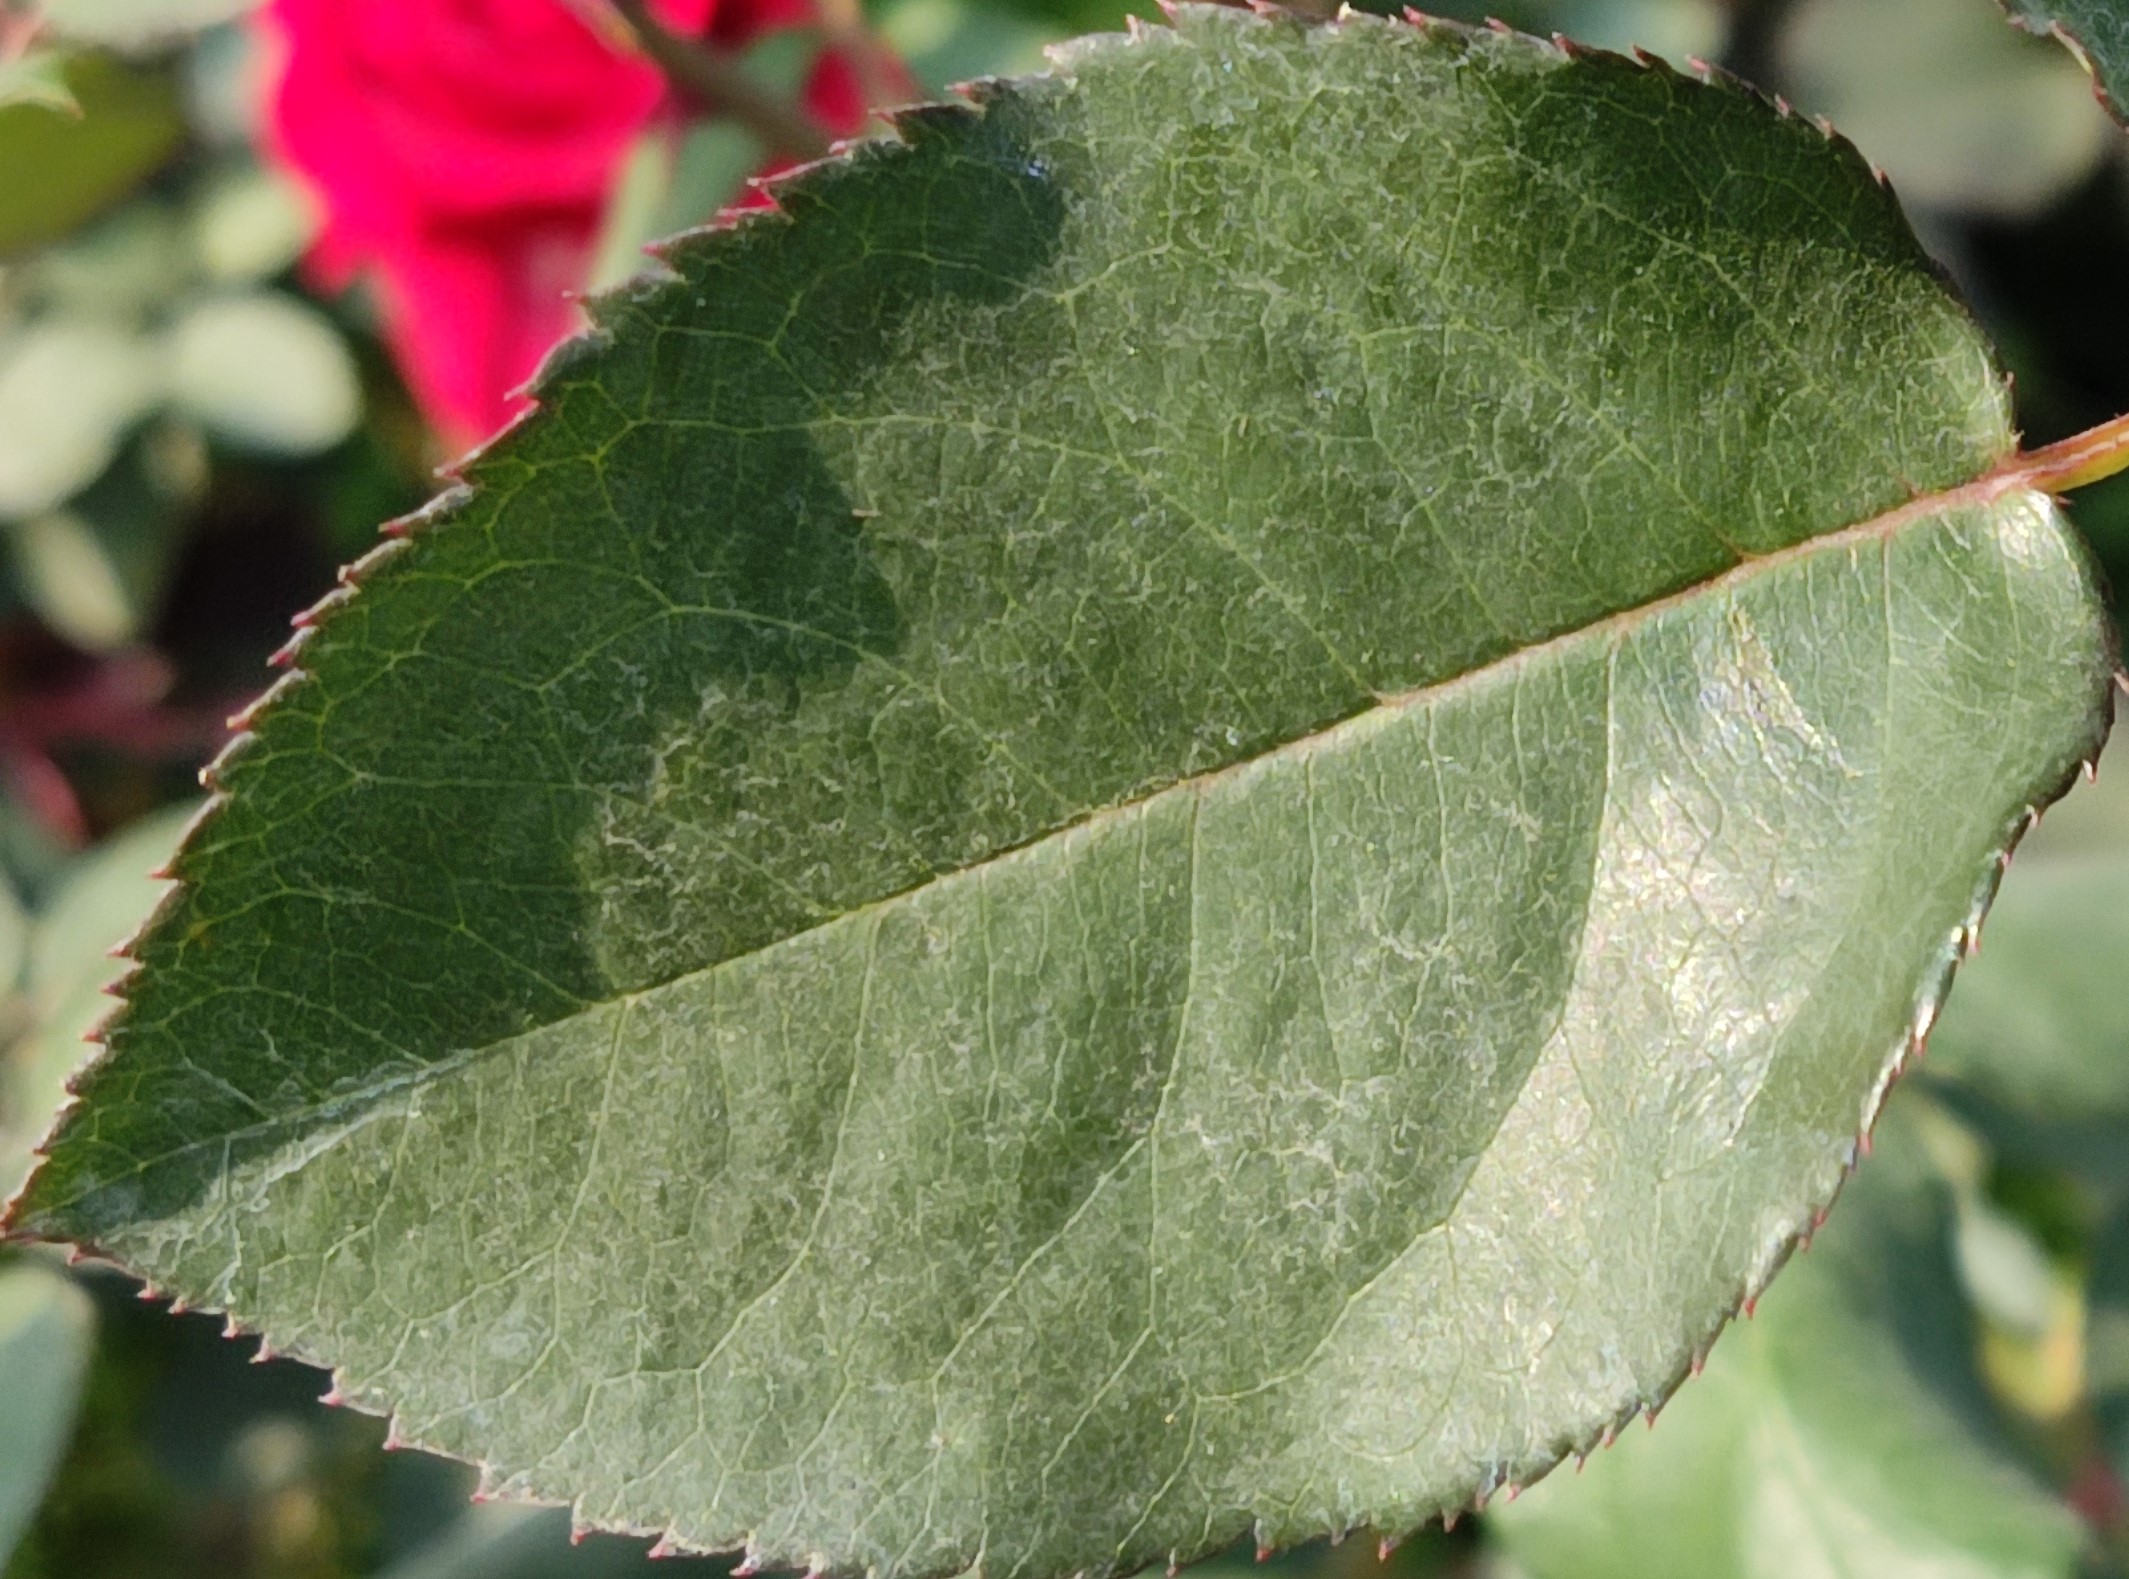
Label: Fresh Leaf